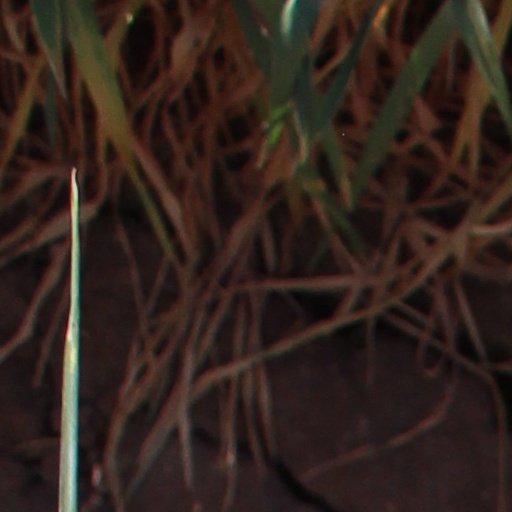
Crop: wheat